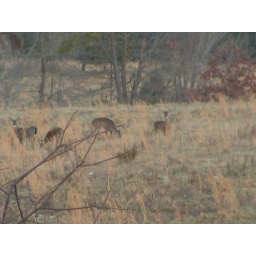
Deer in front of our house in the cow fields.